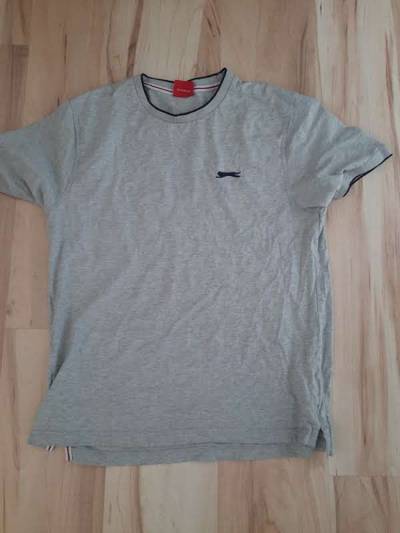
Waste category: clothes